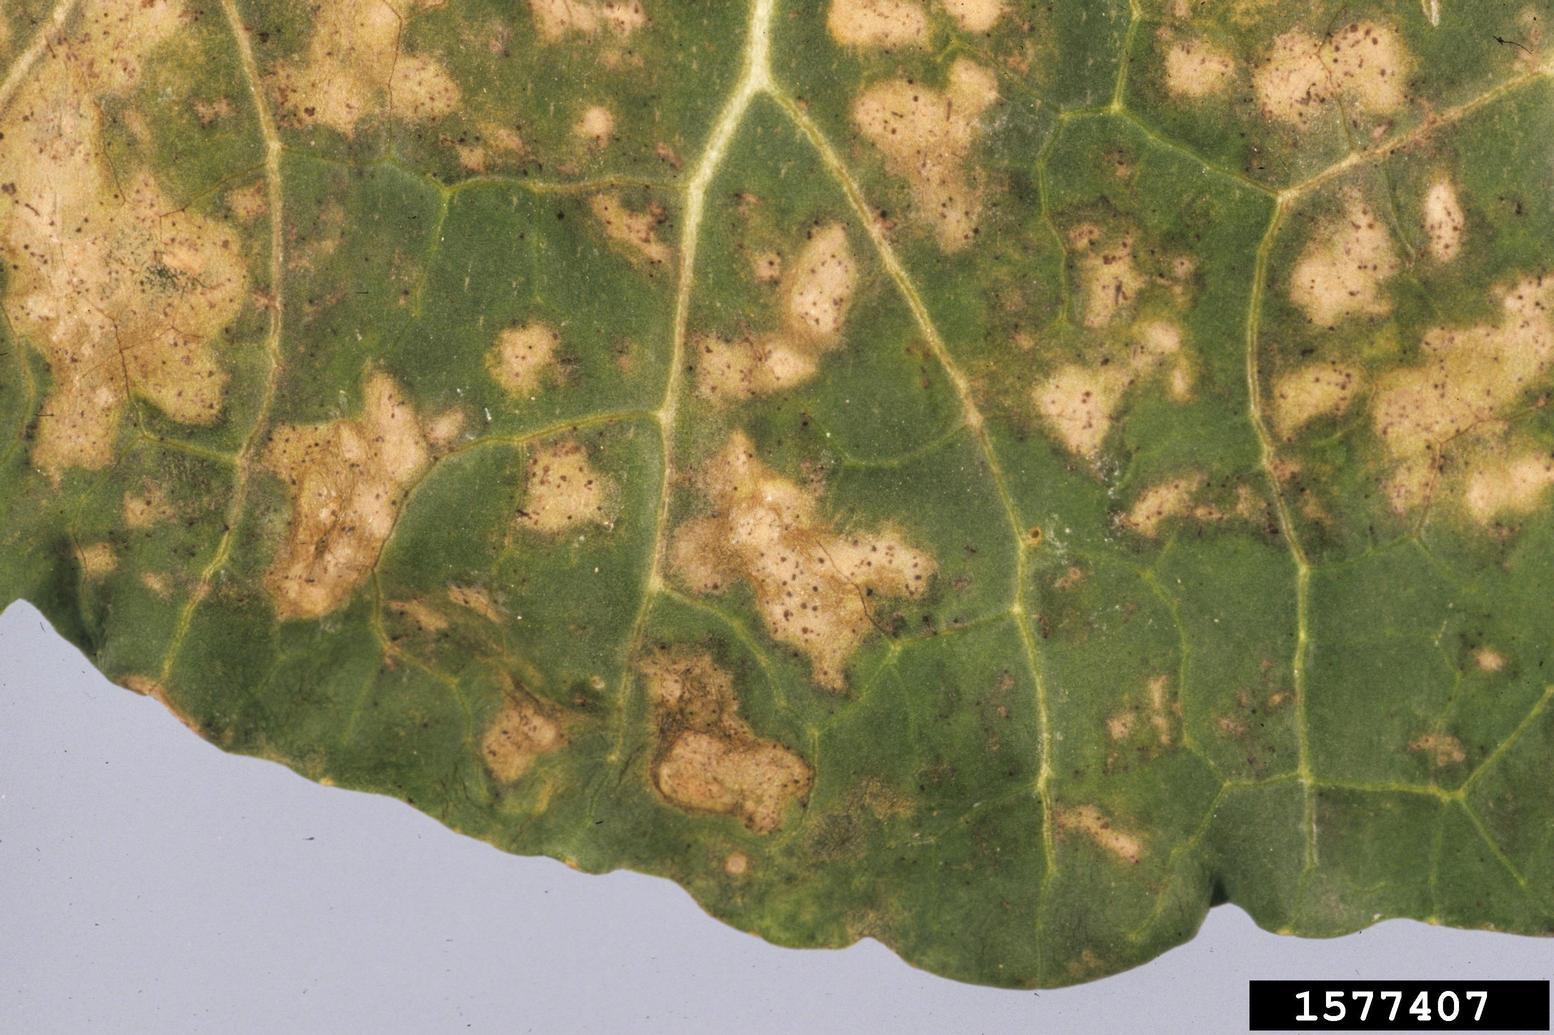
Plant: Cabbage
Disease: cabbage downy mildew